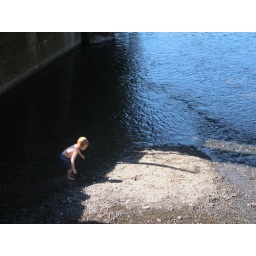
A random little boy playing in the water at Multnomah Falls.